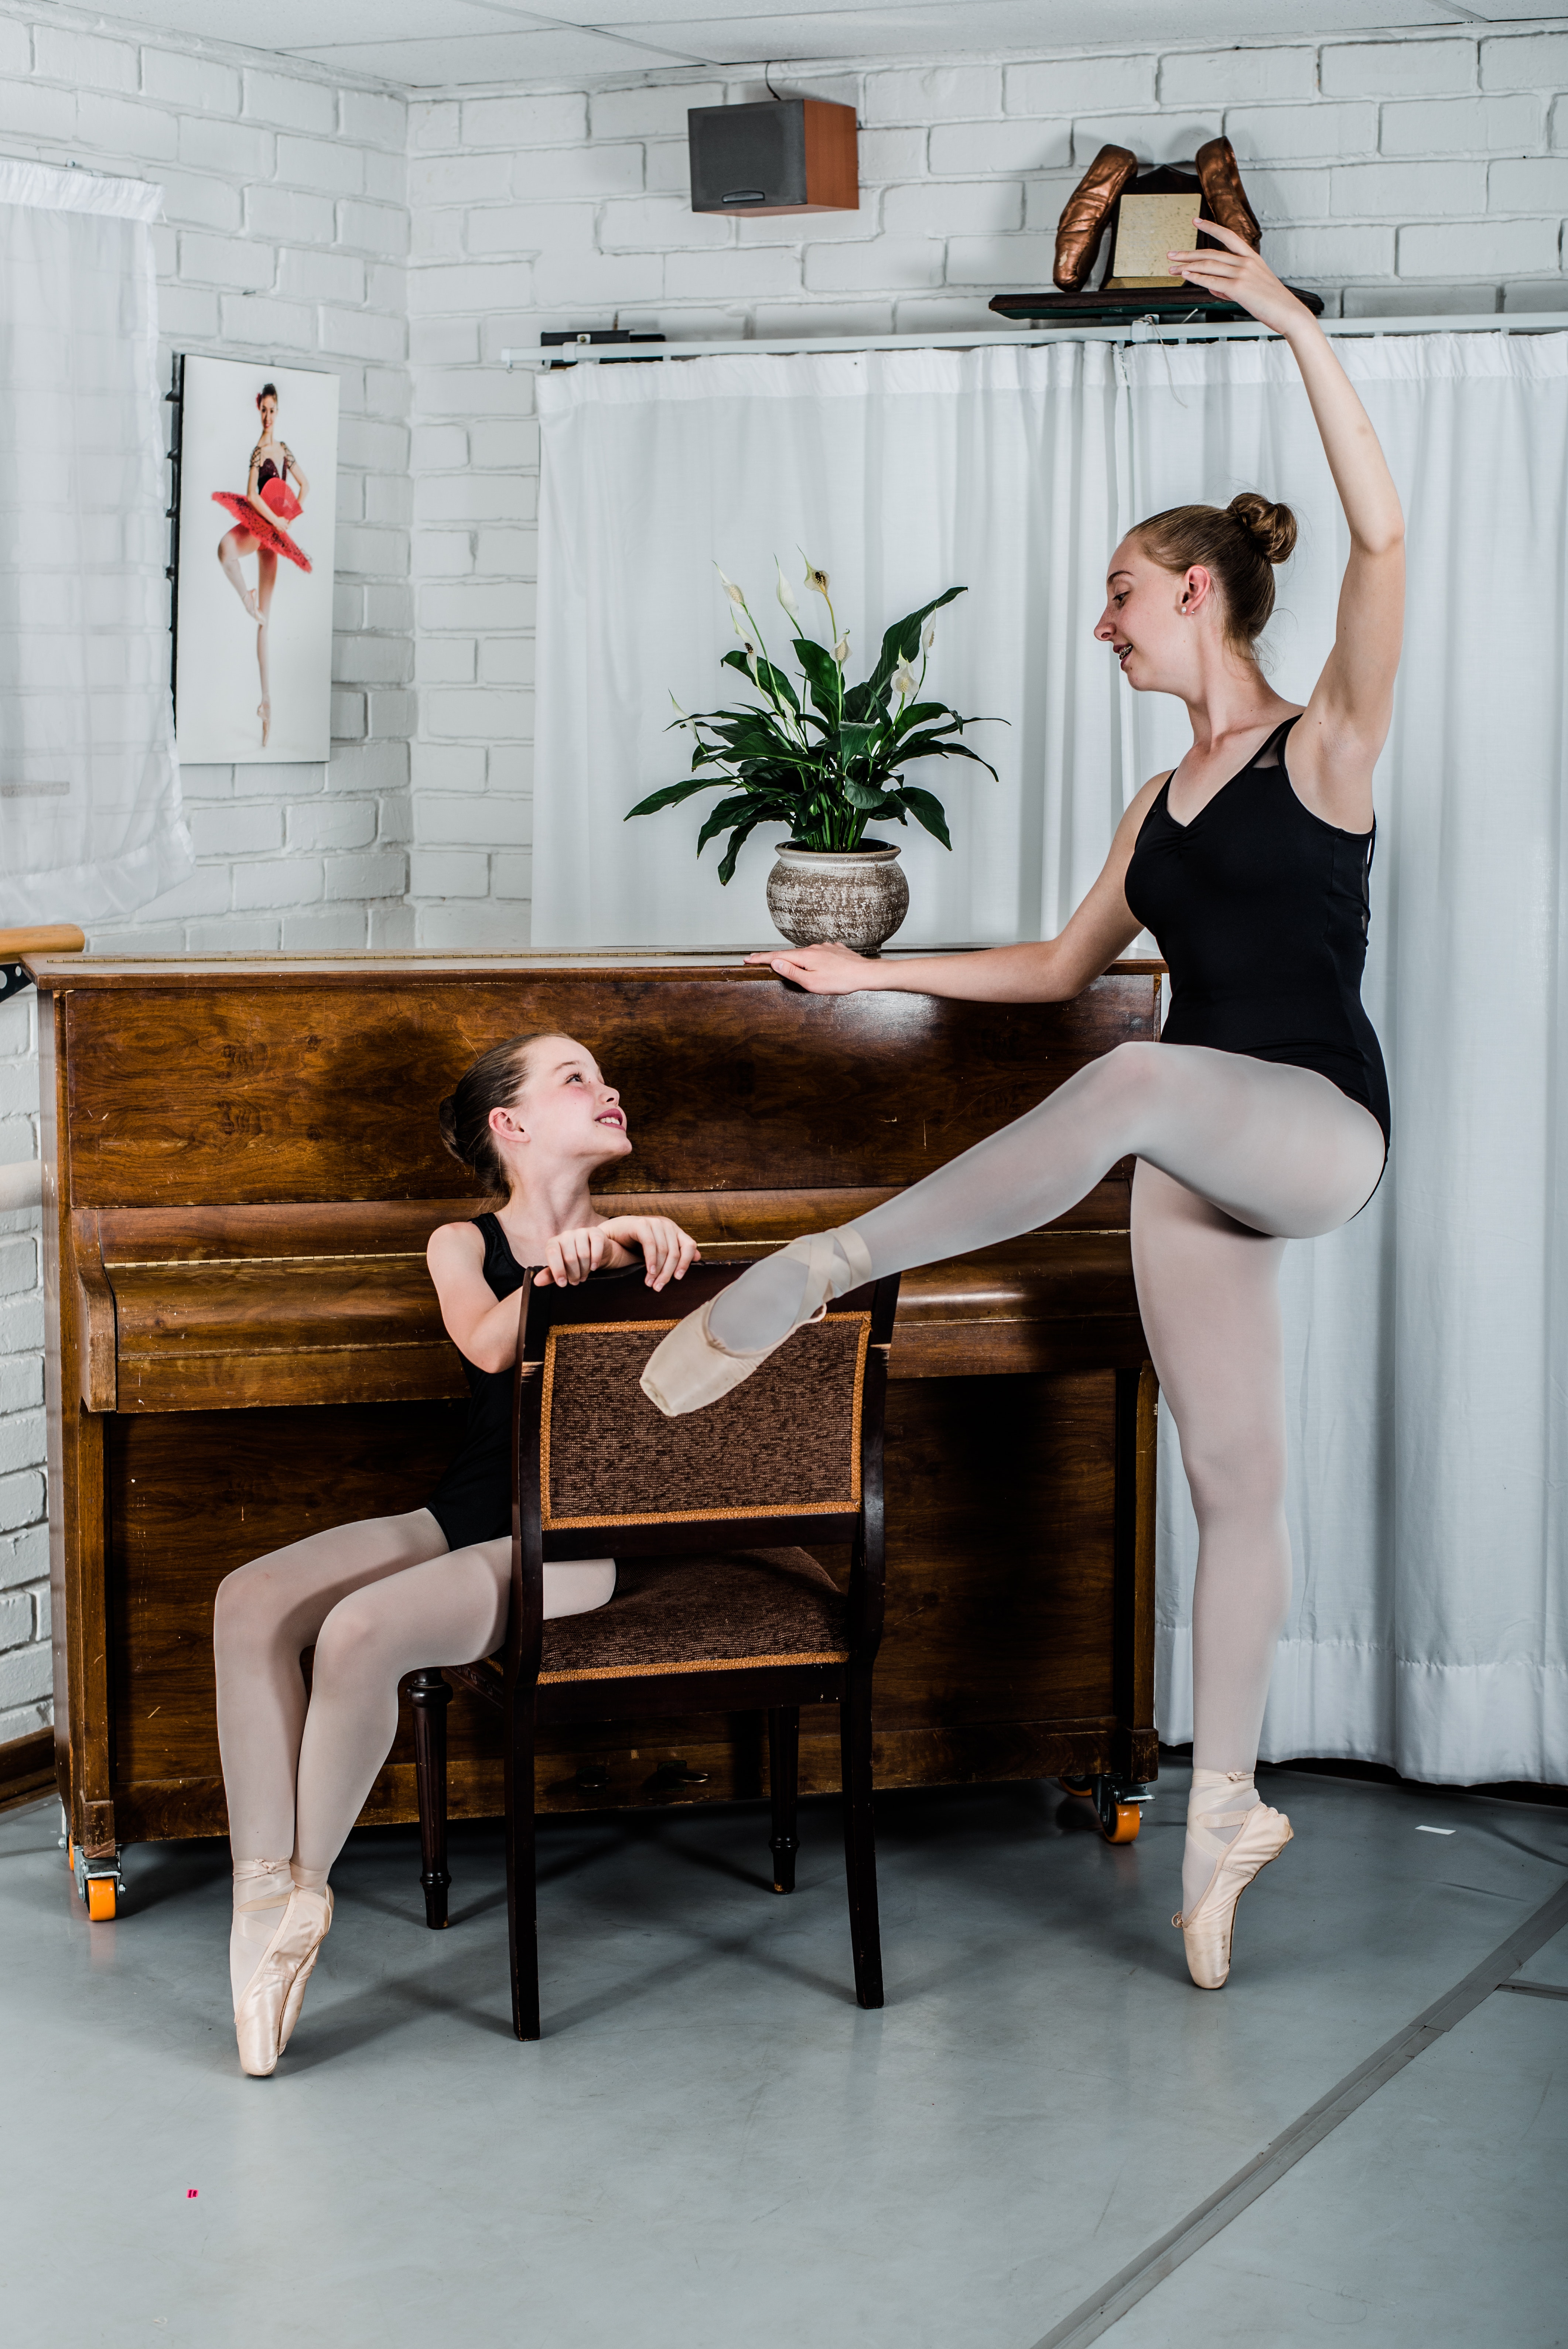
leg, shoulder, footwear, furniture, dance, joint, sitting, interior design, room, ballet, human body, ballet dancer, table, shoe, photography, performing arts, plant, thigh, human leg, floor, chair, performance